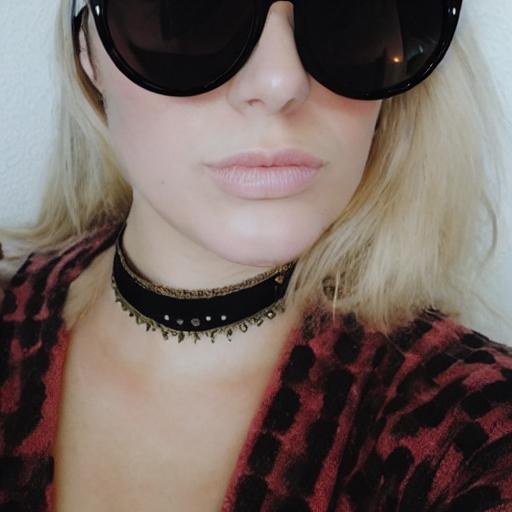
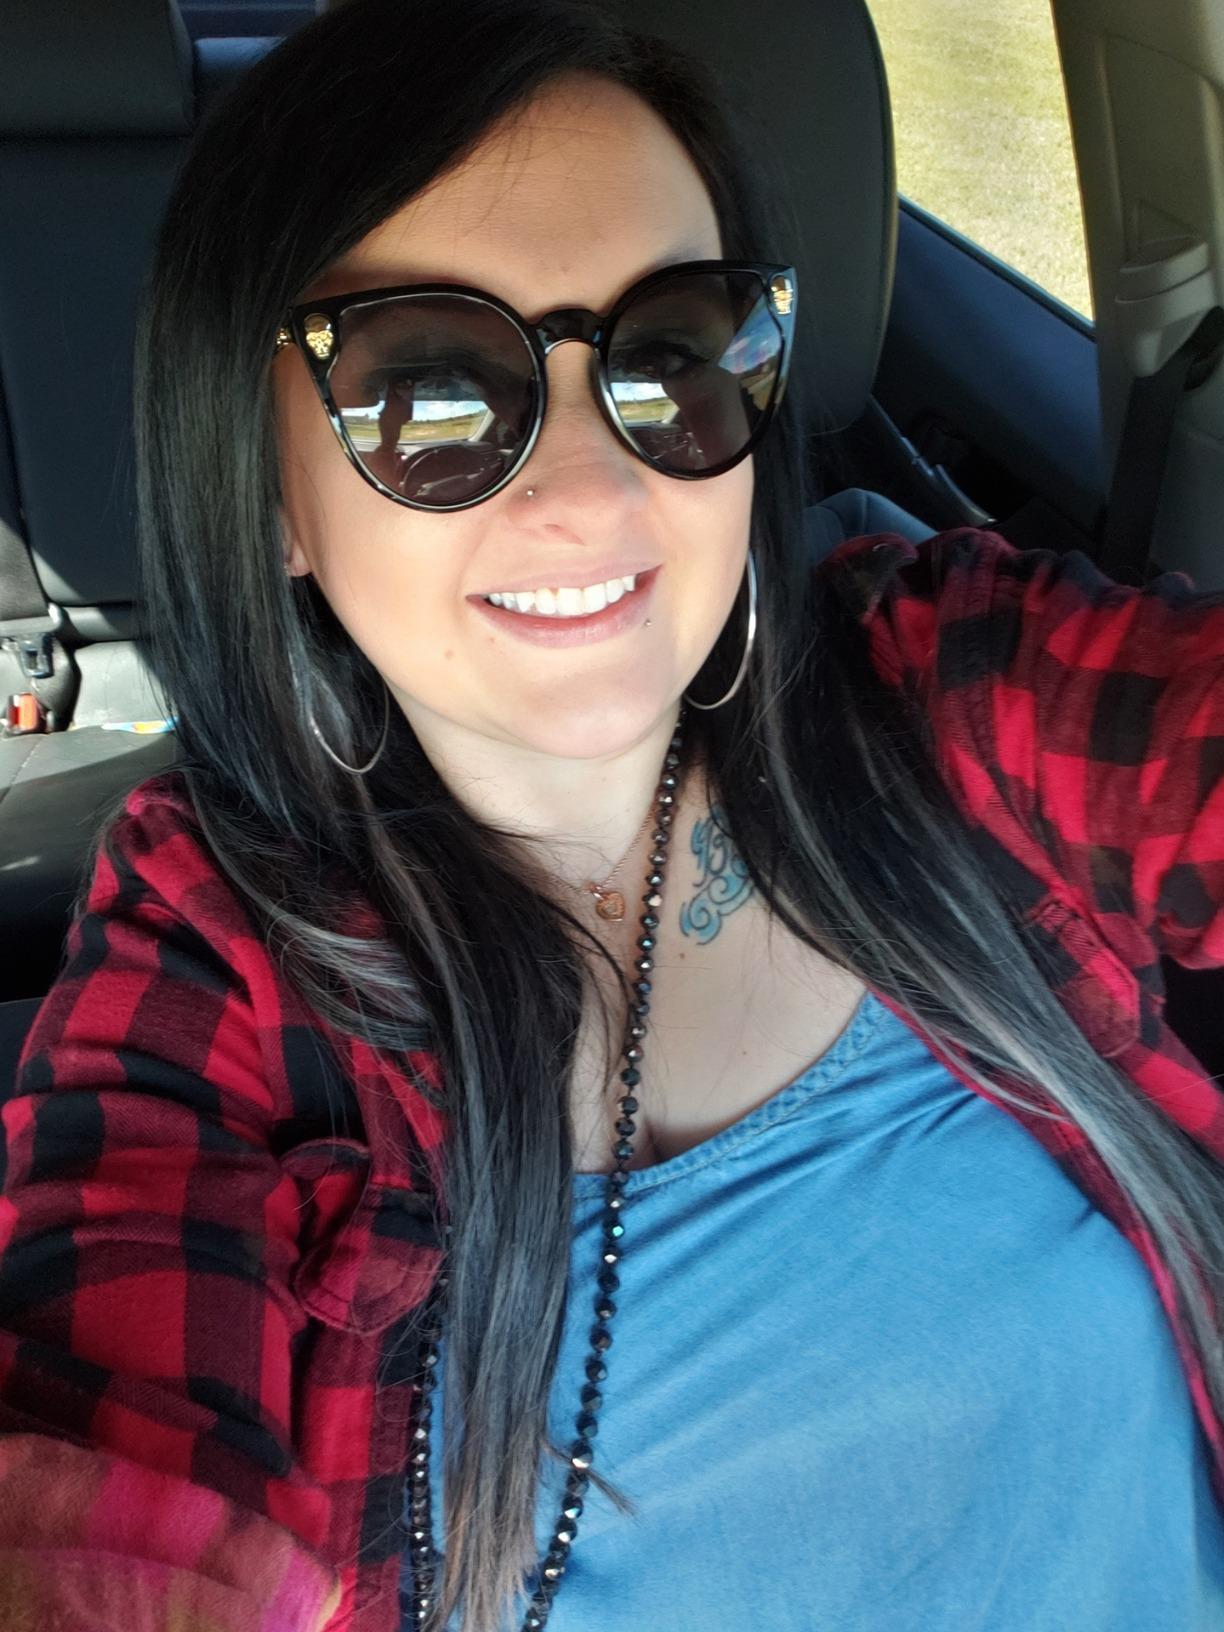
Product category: accessories_sunglasses
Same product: no